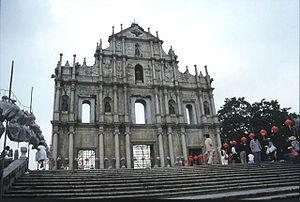
Les religions à Macao sont d'une grande diversité avec le bouddhisme, le confucianisme, le taoïsme, le catholicisme, le protestantisme, l'islam et le bahaïsme. La principale religion et la plus pratiquée dans cette région administrative spéciale est le bouddhisme, souvent associé à plusieurs autres éléments et pratiques des croyances ou philosophies traditionnelles chinoises, comme le confucianisme et le taoïsme, pour former ce que l'on appelle la « religion traditionnelle chinoise ». Le christianisme, amené à Macao par les missionnaires catholiques au XVIᵉ siècle et par les missionnaires protestants au XIXᵉ siècle, assume encore une présence relativement importante et les religions plus minoritaires sont l'islam et le bahaïsme.
Macao est souvent caractérisé comme un point de rencontre de la coexistence harmonieuse et des échanges multiculturels et, par conséquent, un site où convergent de nombreuses valeurs, de croyances religieuses, coutumes, habitudes, traditions et styles architecturaux, contribuant à l'émergence d'une culture propre et unique de Macao, qui est l'une des spécificités de cette région administrative spéciale. Ceci est principalement dû à l'emplacement du territoire de Macao, en territoire chinois et ancienne colonie portugaise.
Alessandro Valignano, né le 7 février 1539 à Chieti, Abruzzes, et décédé le 20 janvier 1606 à Macao, est un prêtre jésuite italien, envoyé en Extrême-Orient par Everard Mercurian. Supérieur religieux des Jésuites il y initia une approche inculturée de la foi chrétienne qui transforma le travail missionnaire en Asie.